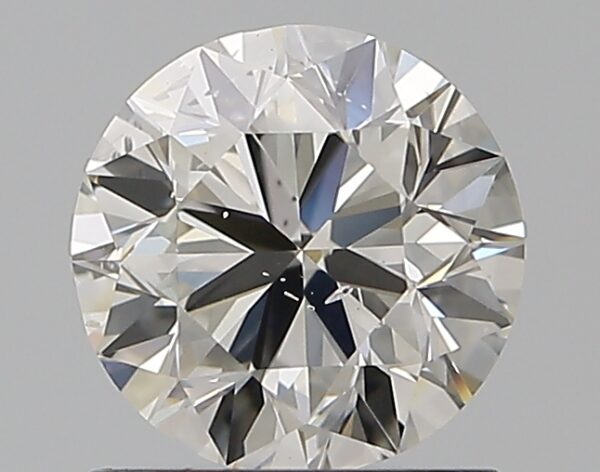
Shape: round
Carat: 0.9
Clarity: SI1
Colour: G
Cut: VG
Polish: EX
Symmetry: VG
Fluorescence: M
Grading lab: GIA
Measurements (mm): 6.02 x 6.07 x 3.84